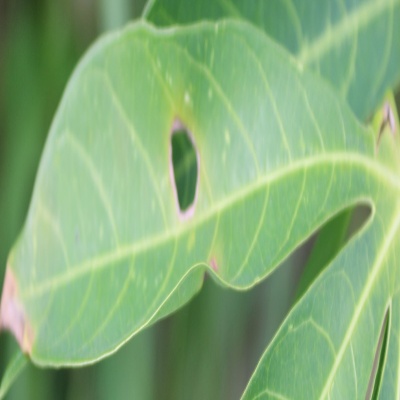
Crop: Cassava
Condition: brown spot